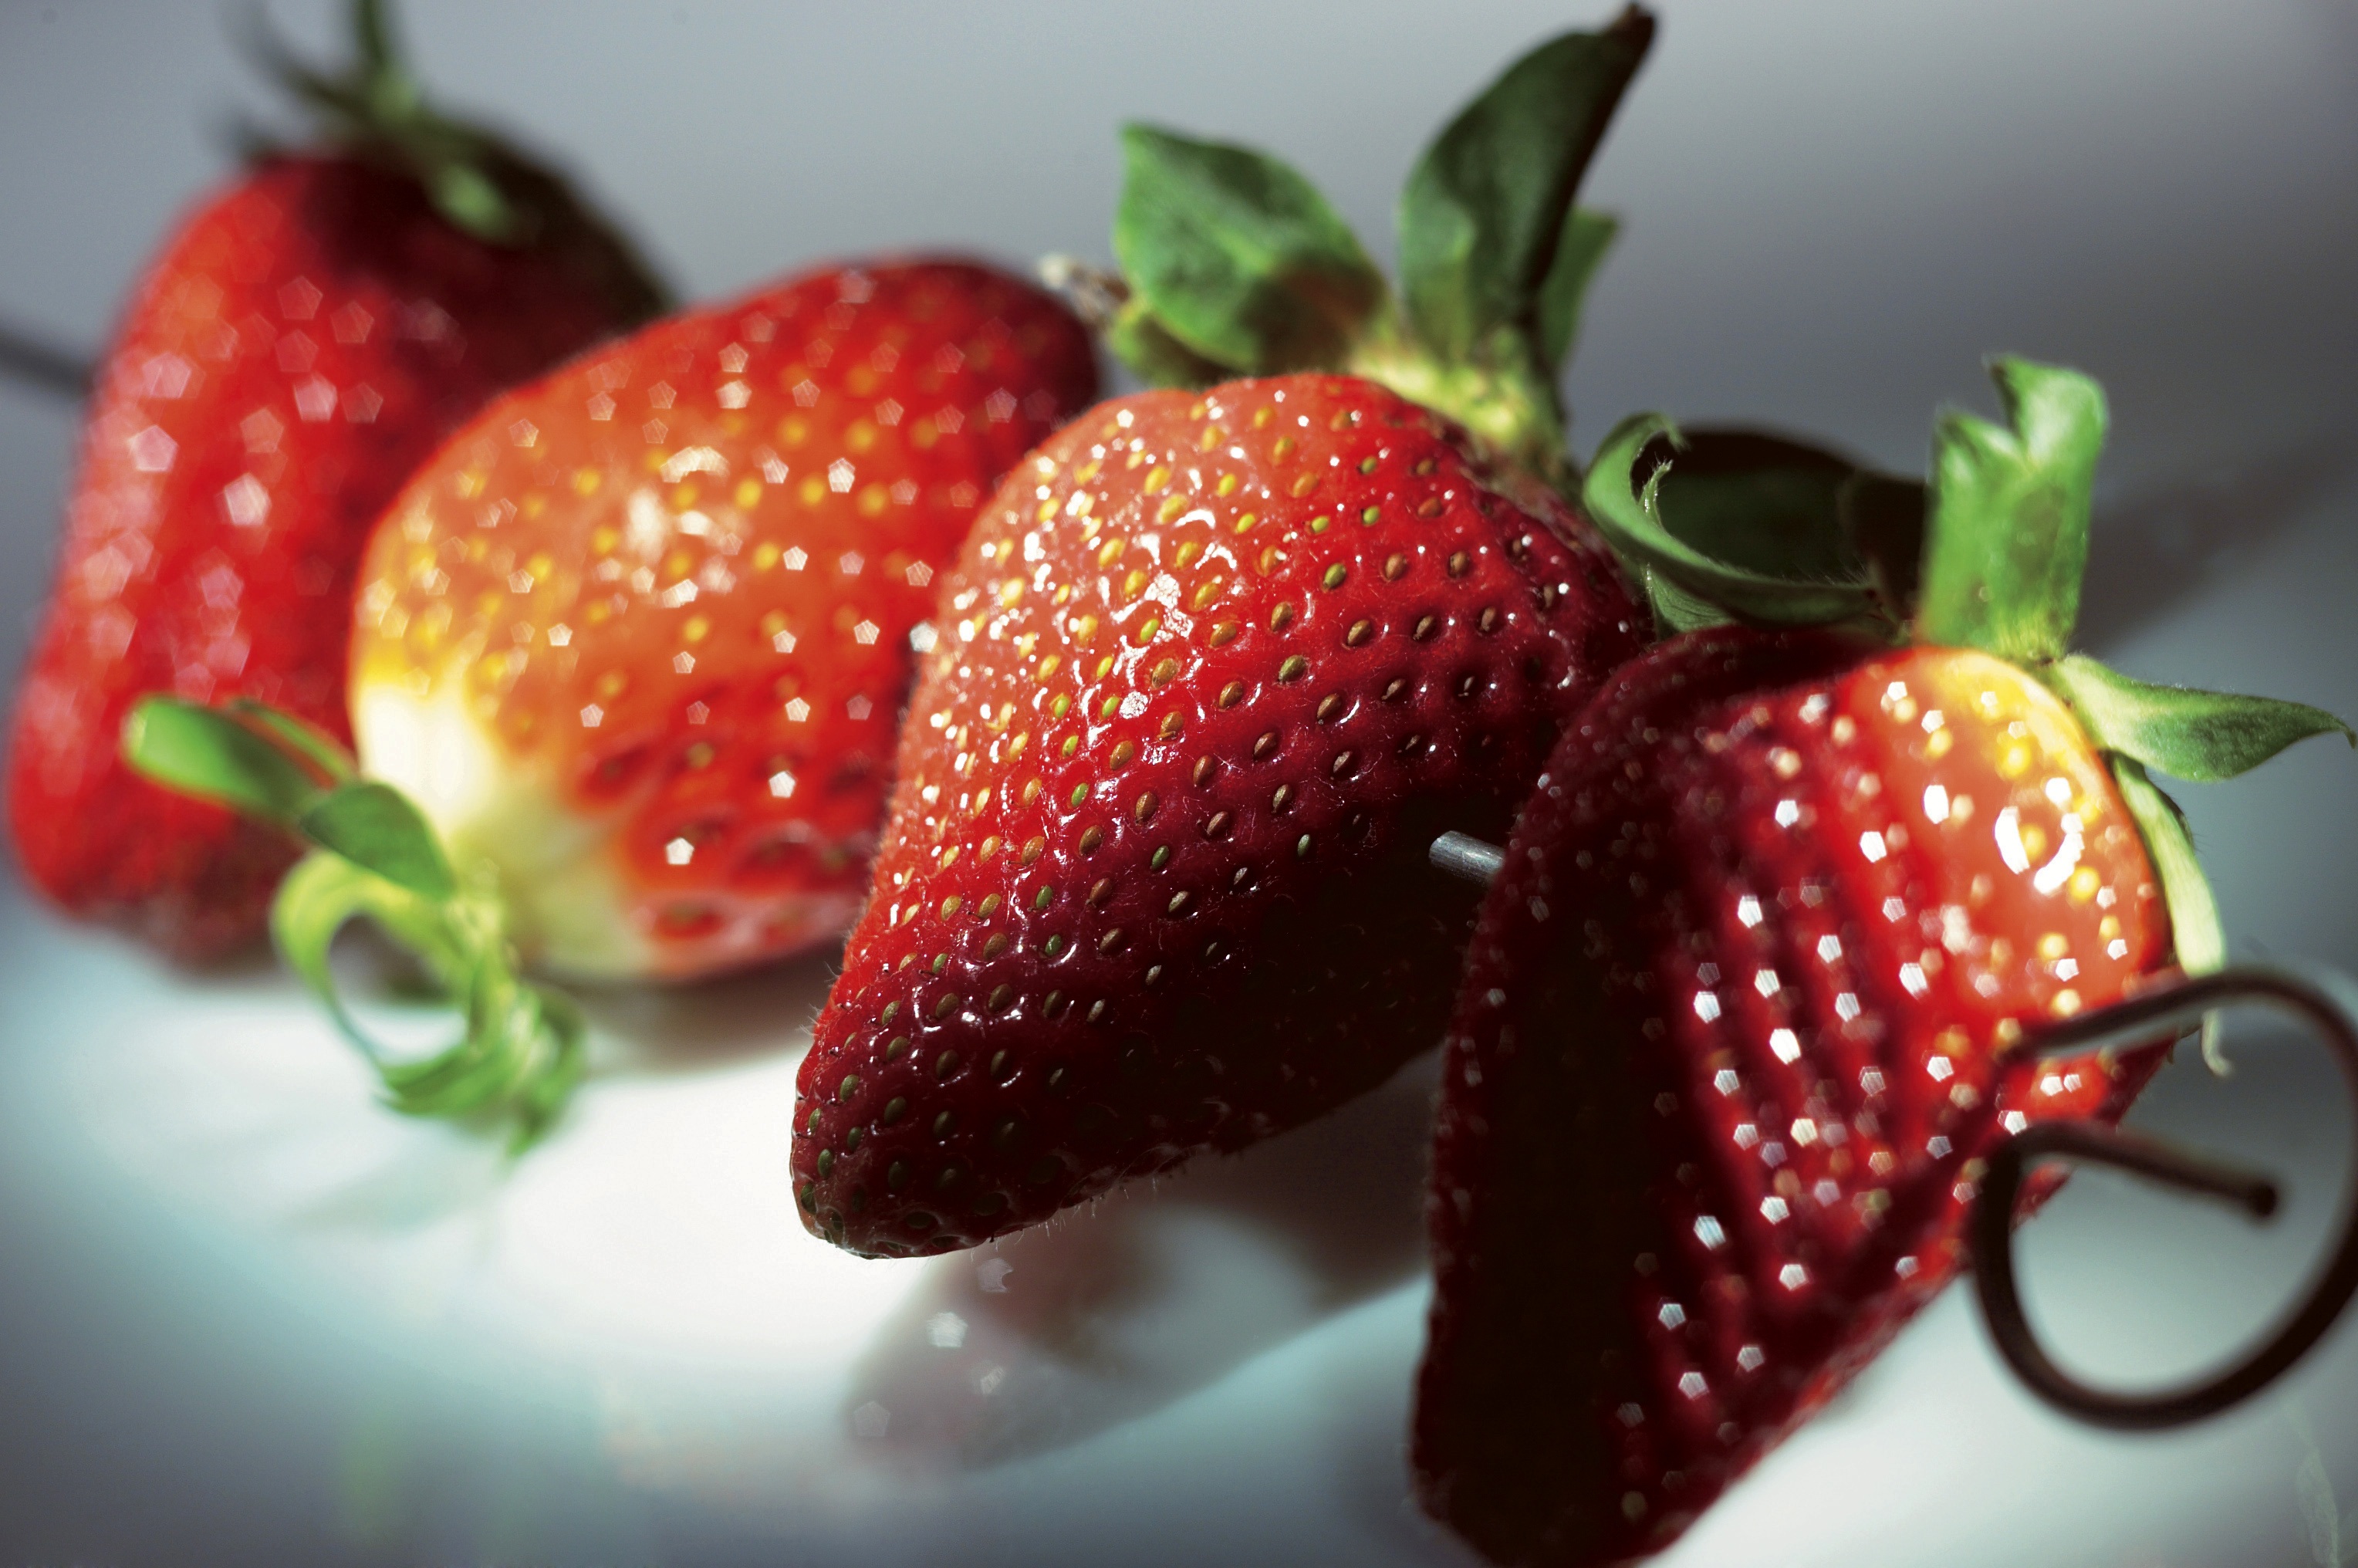
plant, fruit, food, produce, strawberry, strawberries, strawberry spit, strawberry shortcake, frutti di bosco